Song of the Bell

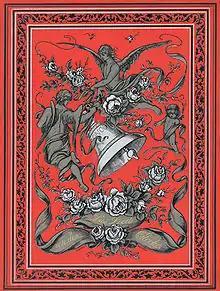
Cover by Alexander von Liezen-Mayer, published by Theo. Stroefer’s Kunstverlag

The "Song of the Bell" (German: "Das Lied von der Glocke", also translated as "The Lay of the Bell") is a poem that the German poet Friedrich Schiller published in 1798. It is one of the most famous poems of German literature and with 430 lines one of Schiller's longest. In it, Schiller combines a knowledgeable technical description of a bellfounding with points of view and comments on human life, its possibilities and risks.